Natural History Museum of Geneva

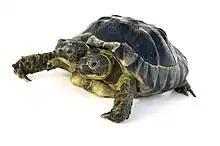
The two headed tortoise Janus in 2008.

The Natural History Museum of Geneva (in French: "") is a natural history museum in Geneva, Switzerland.